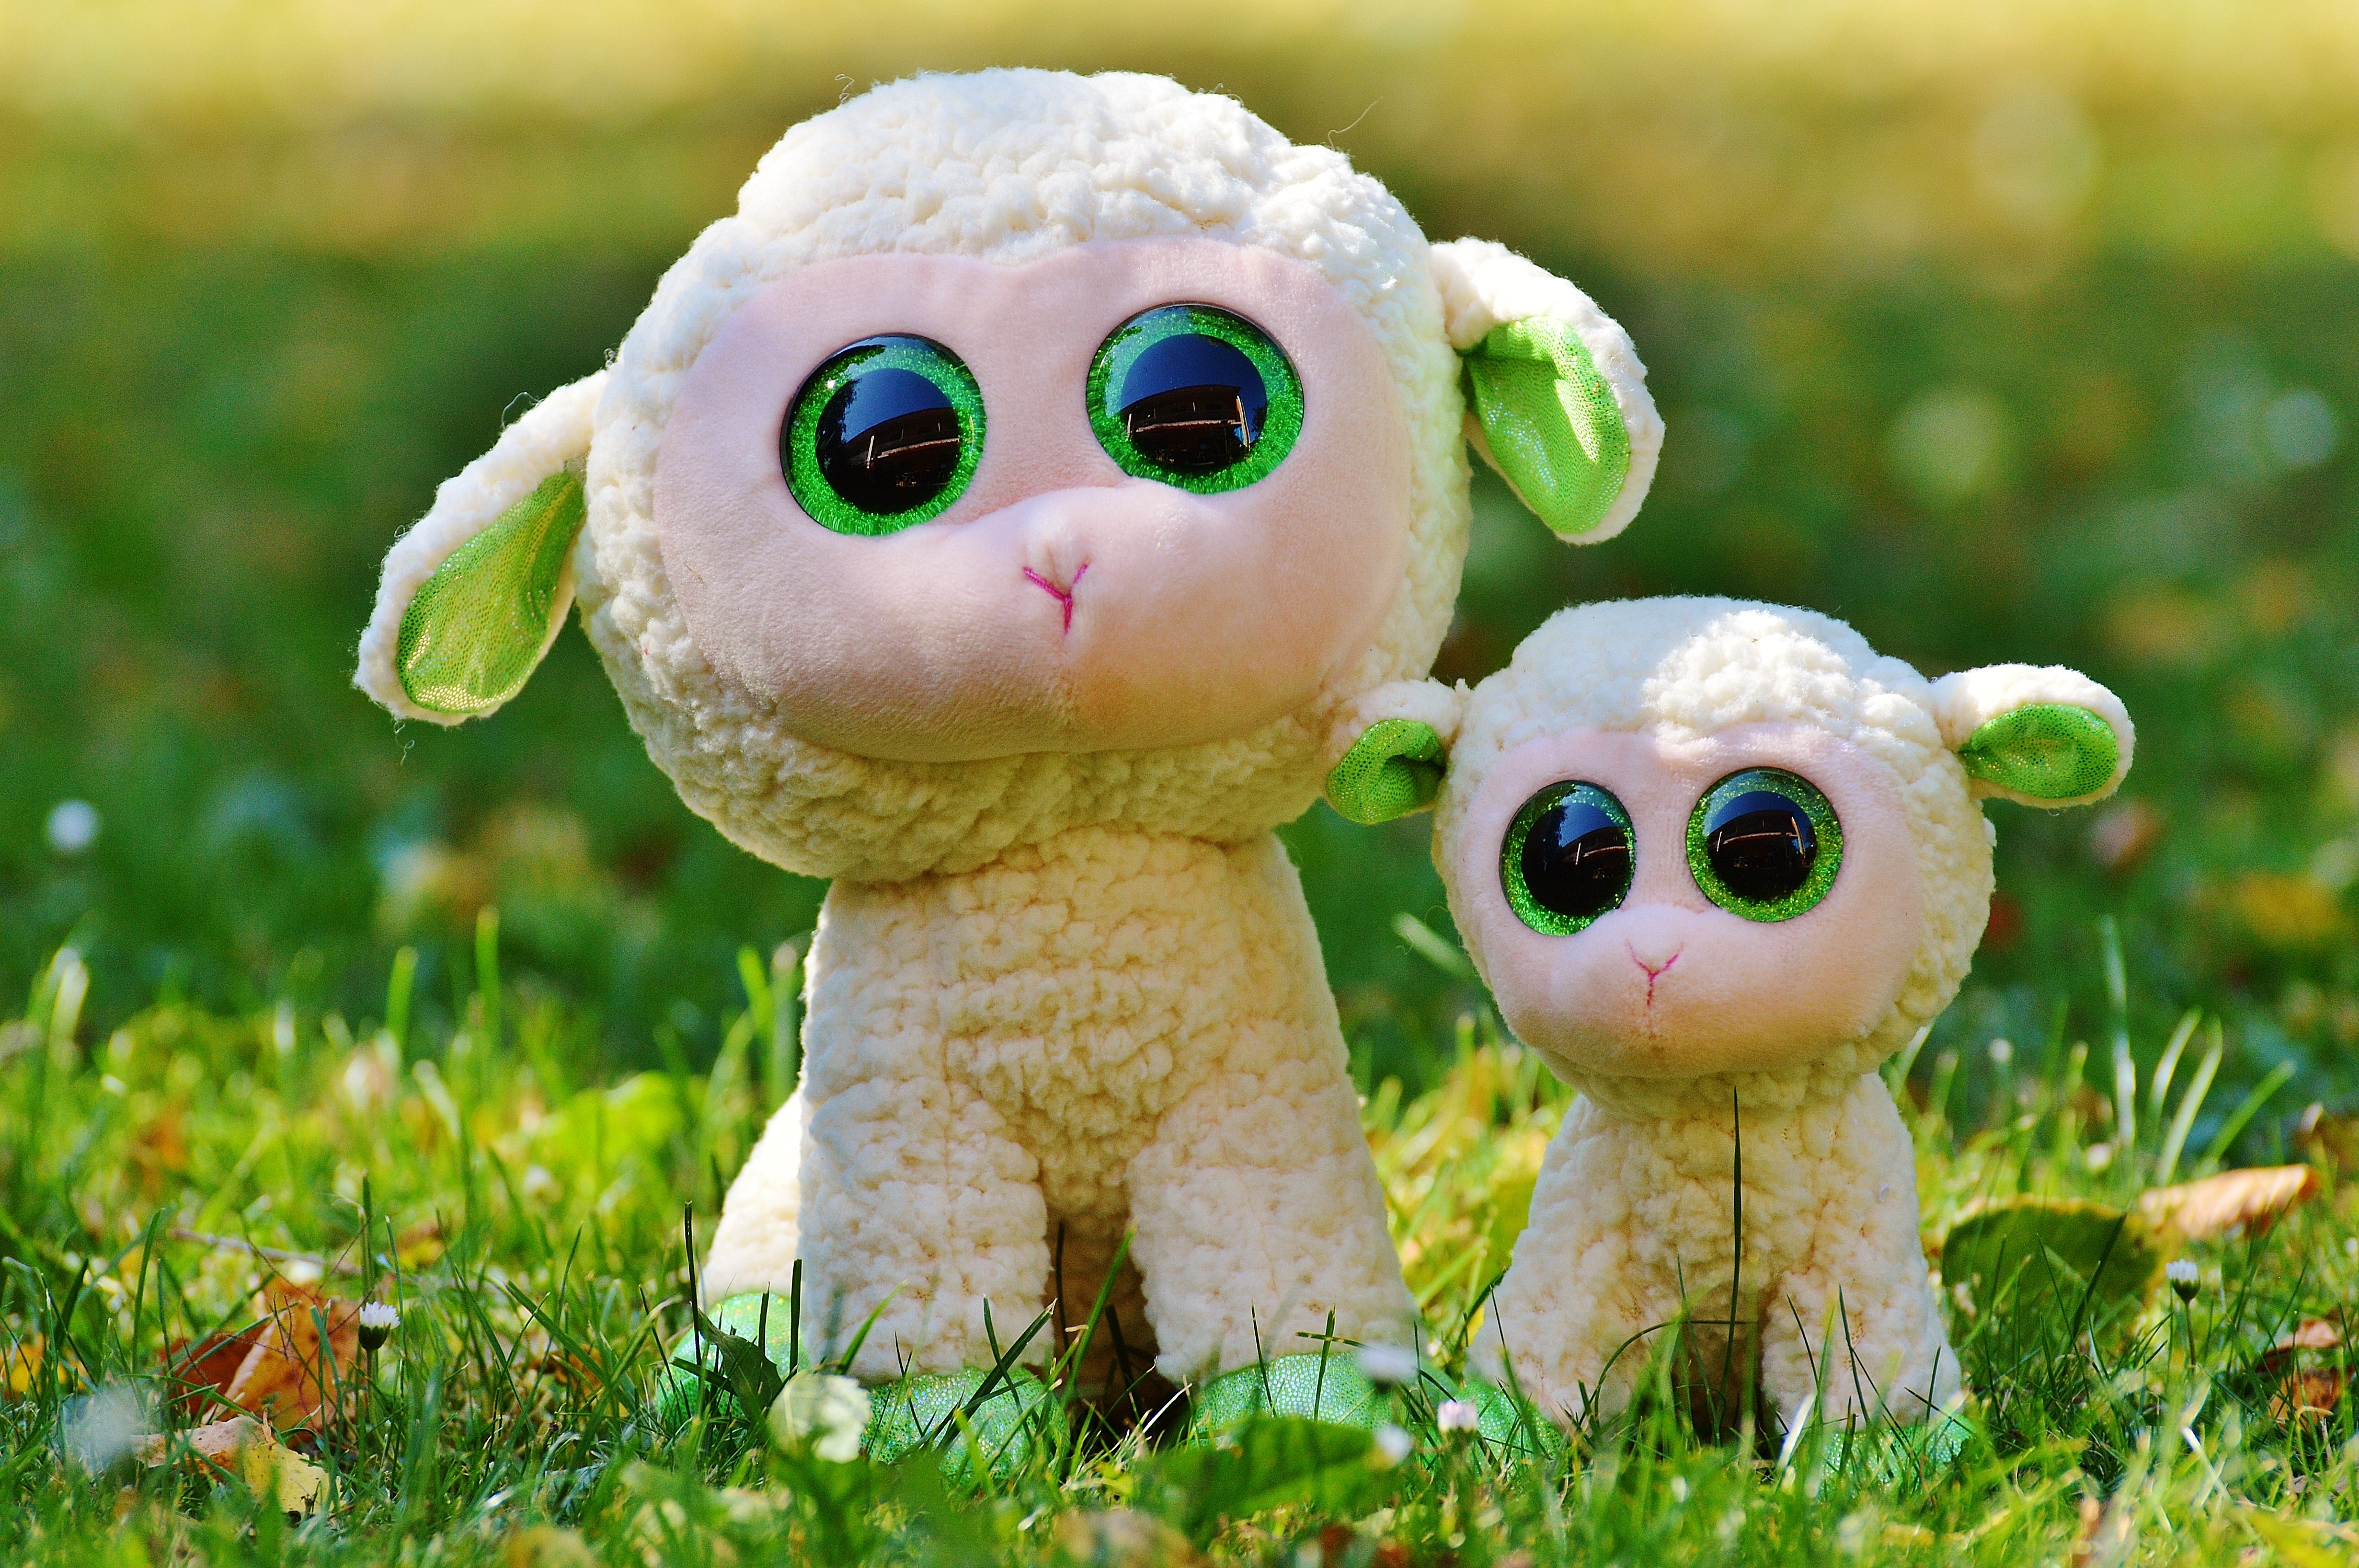
nature, grass, lawn, sweet, flower, animal, cute, sheep, toy, material, lamb, textile, toys, plush, stuffed animal, soft toy, sch fchen, stuffed toy, glitter eyes